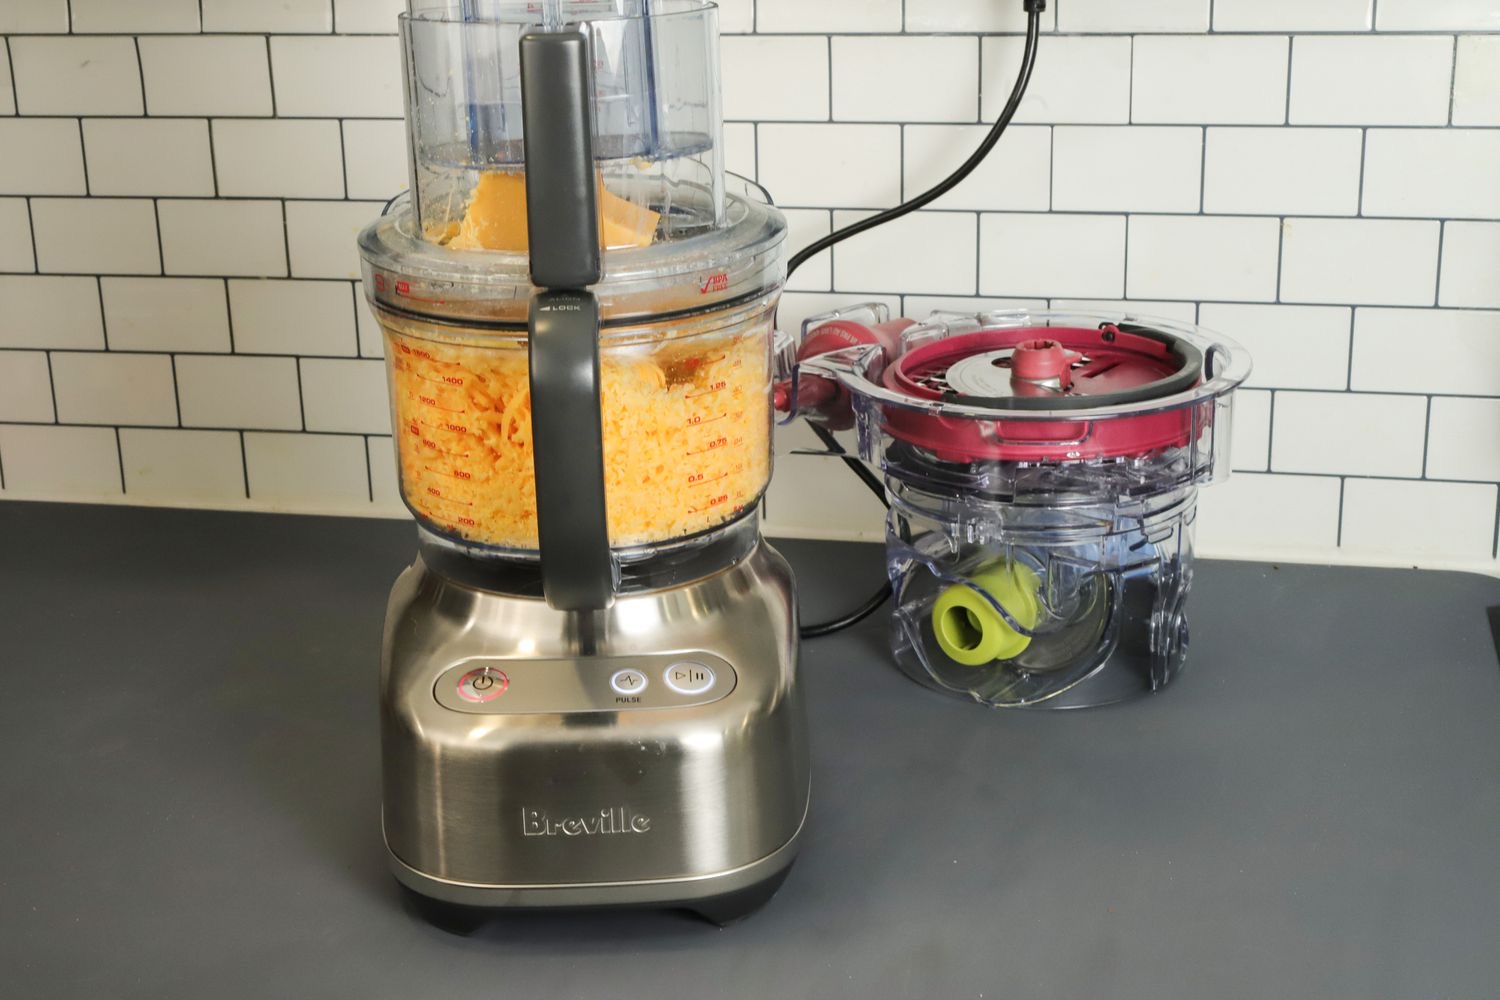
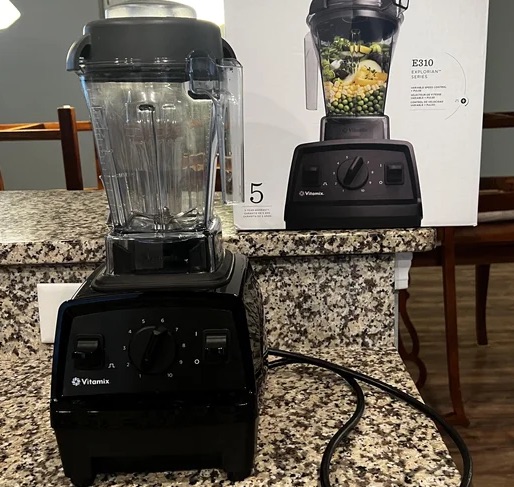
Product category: items_blender
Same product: no